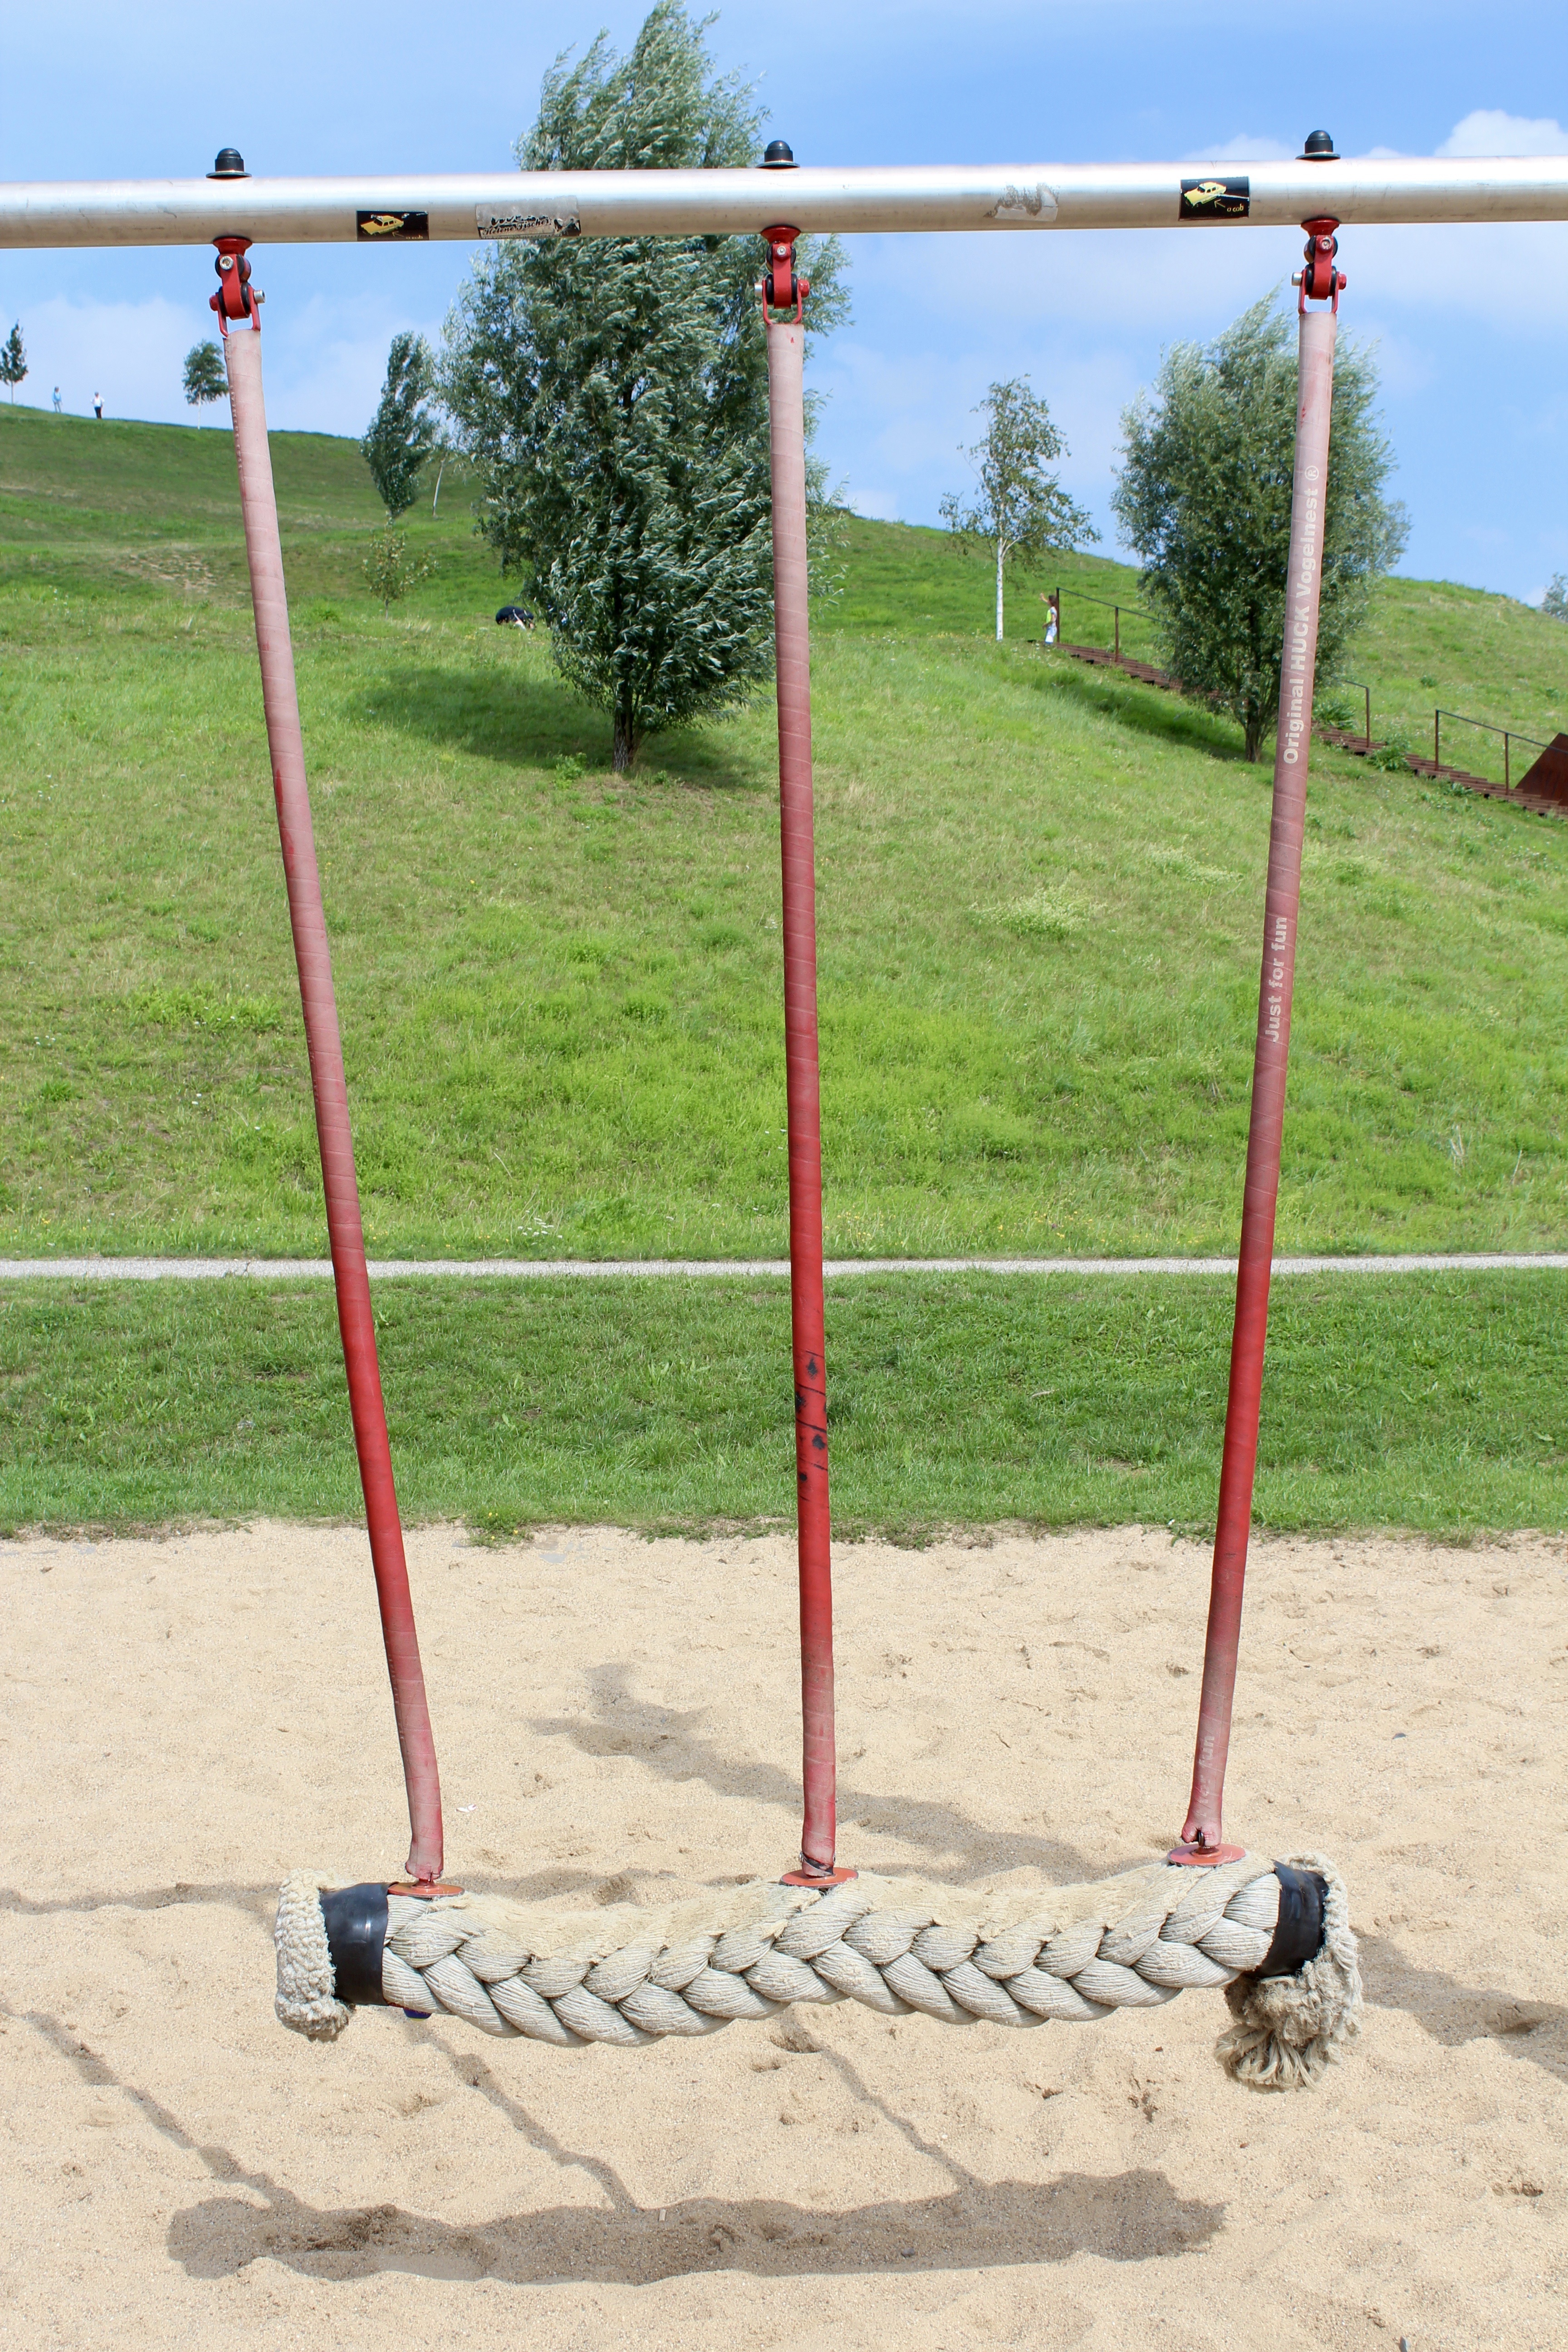
sand, green, mast, swing, playground, game device, swing device, outdoor play equipment